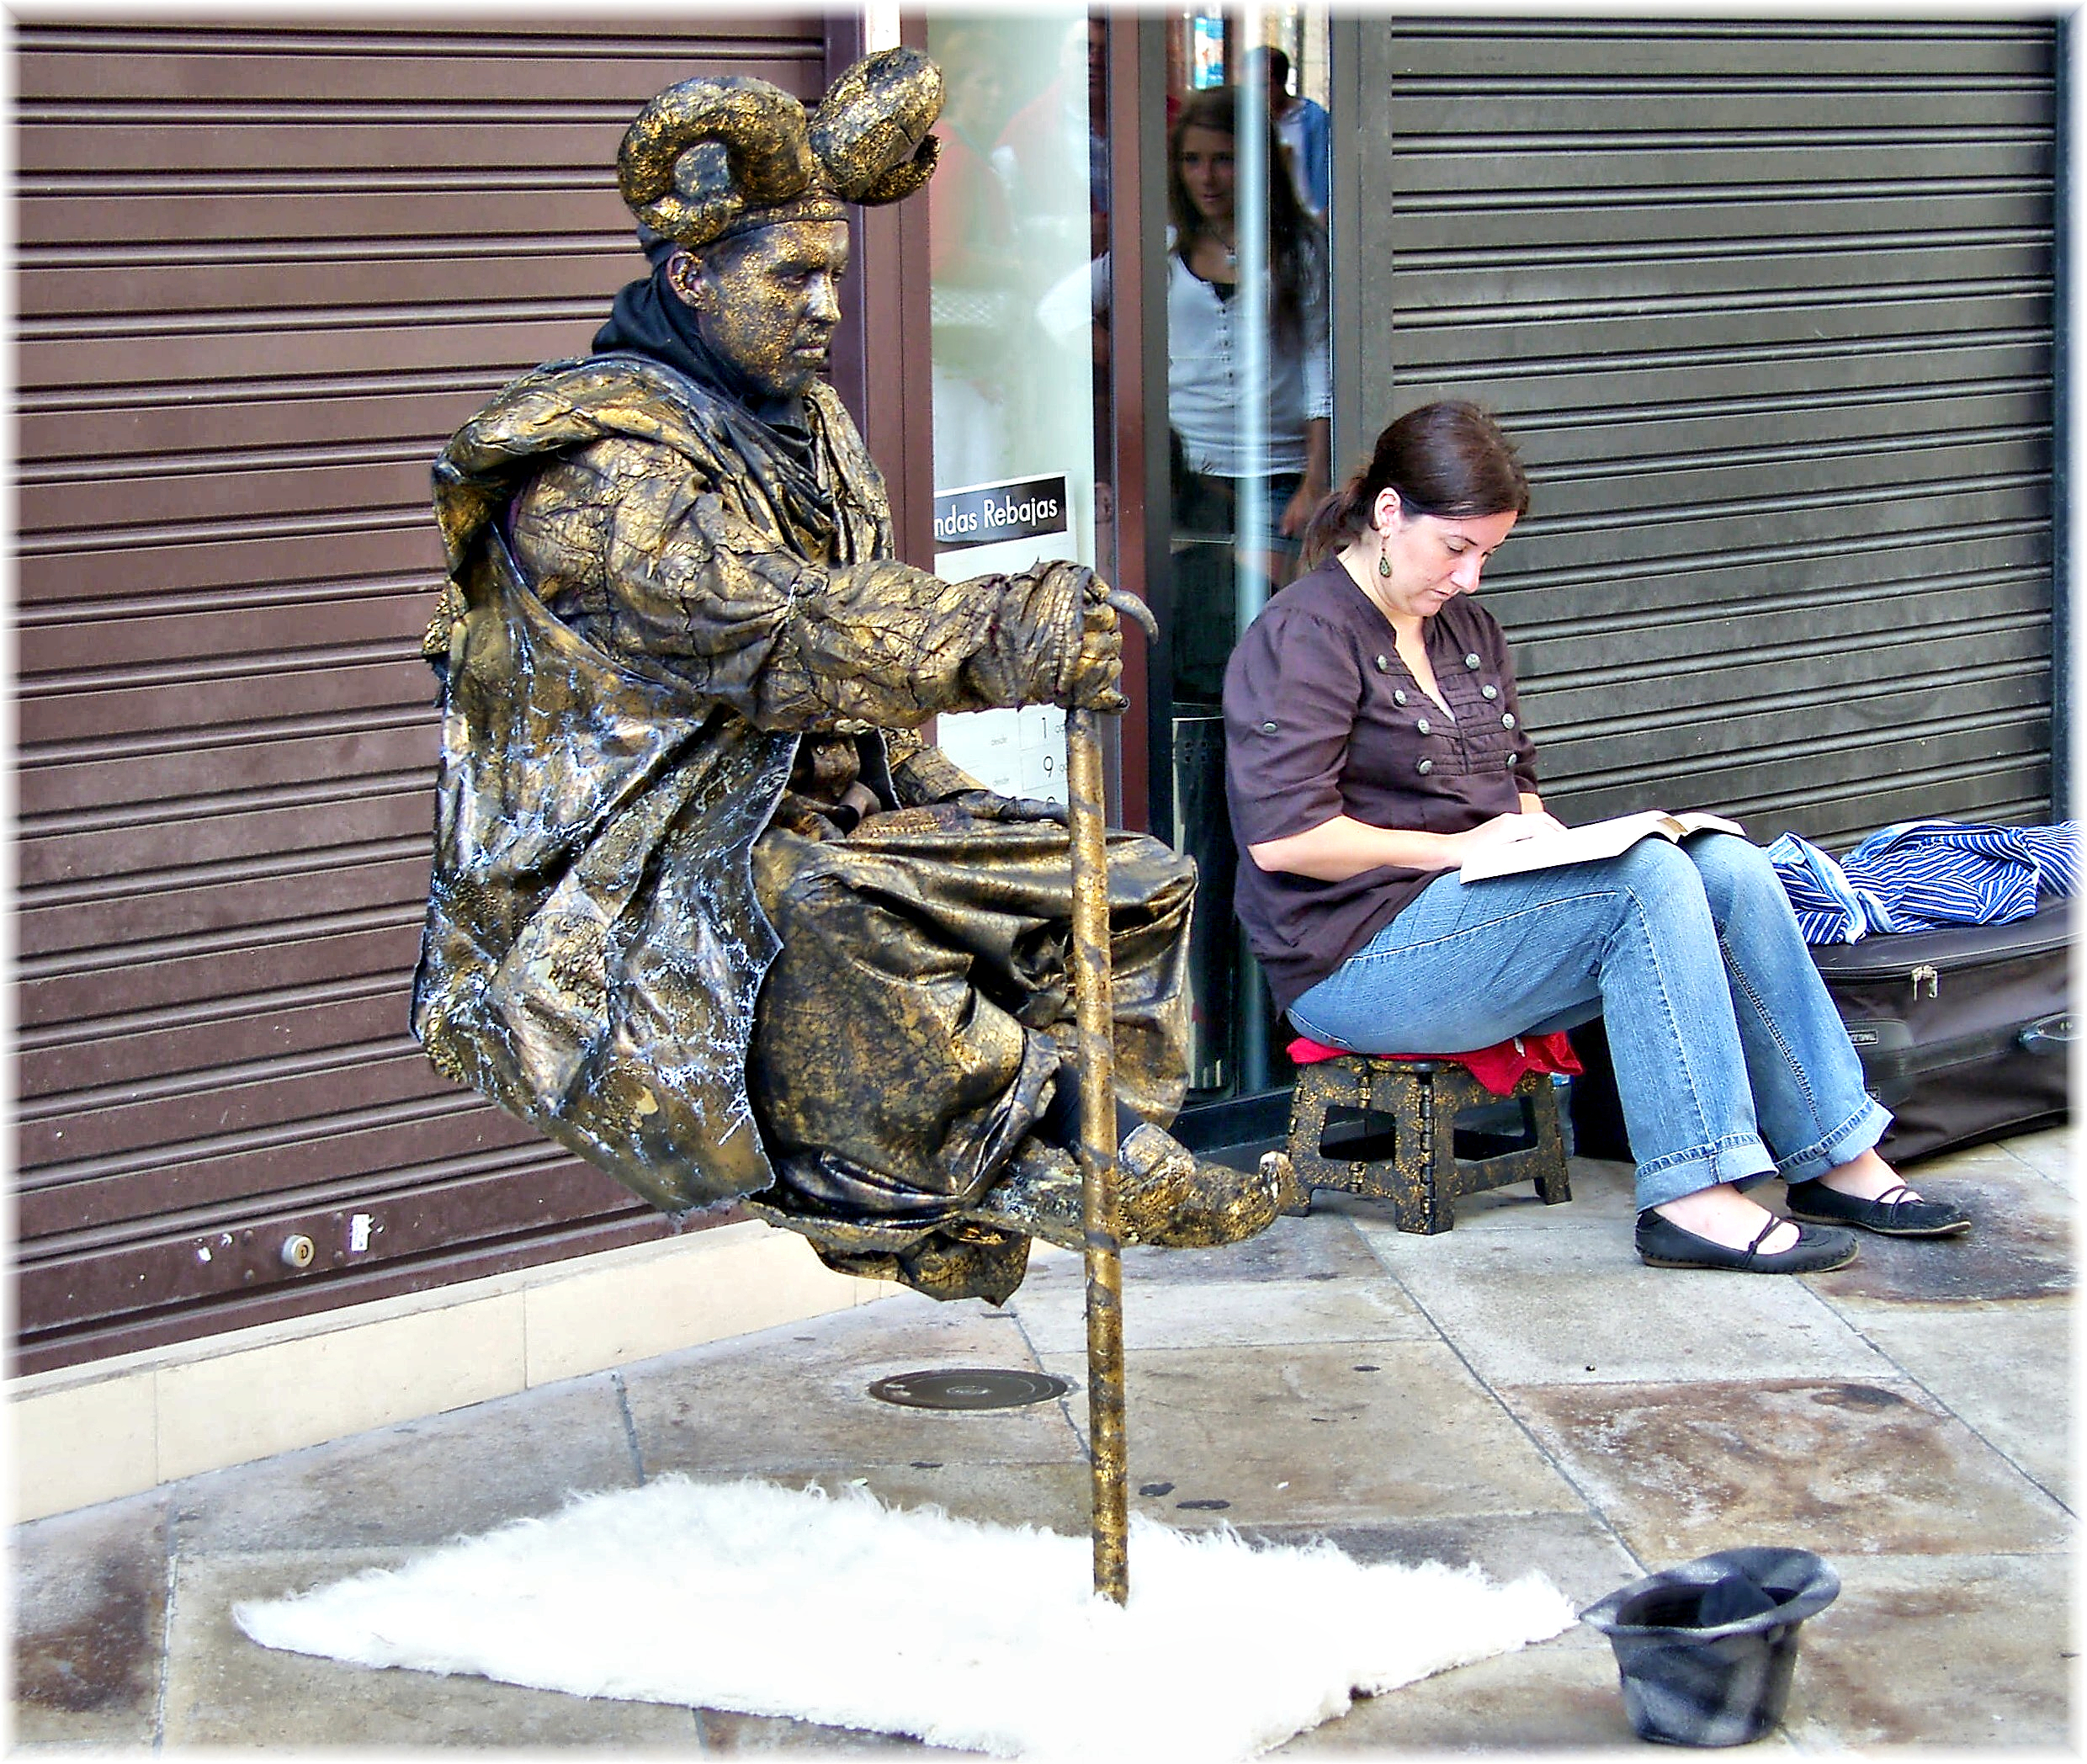
statue, sculpture, art, human positions